Geology of Bosnia and Herzegovina

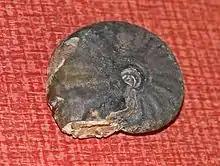
"Ptychites studeri" ammonoid fossil from Triassic rocks in Bosnia

During the Triassic, rifting emplaced igneous rocks, including large plutons up to 50 cubic kilometers in size, made up of gabbro, diorite, granodiorite, granite, albite, syenite and occasionally metamorphosed to greenschist or amphibolite-grade on the sequence of metamorphic facies.